Question: Please indicate a possible affordance area of baseball bat that can be used for holding
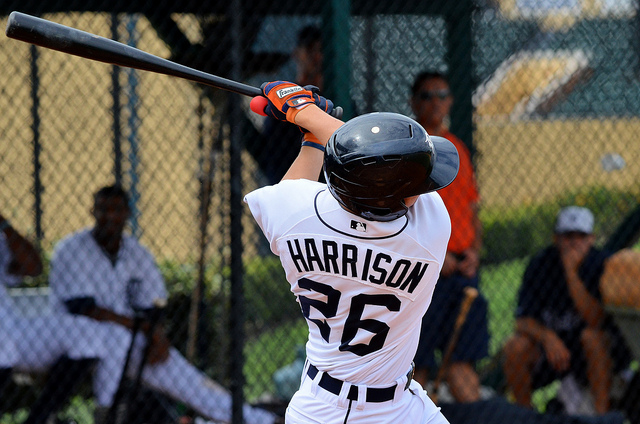
Answer: [225.841, 77.619, 347.086, 119.372]